Siege of Menin (1744)

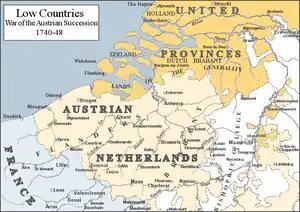
Menin, as Barrier city on the border with France.

The French surrounded Menin and started digging trenches on the East and West side of the city. The operations on the West side were directed towards the Ypres gate and were led by Noailles. On the East side, troops under command of the Count of Clermont had as objective the hornwork of Halluin. The city walls were bombarded from a closer and closer range and on 2 June a small breach appeared in the Halluin hornwork. French scouts found the stronghold deserted, except for 5 soldiers, who were taken prisoner. This accelerated the progress of the French trenches in the east and in the evening of 3 June they were ready for the main attack.